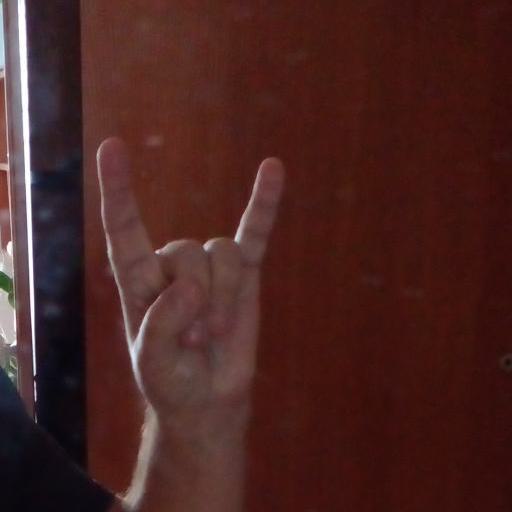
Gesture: rock